Agadmator

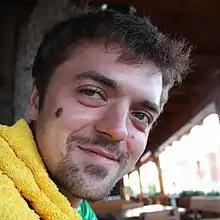
Antonio's profile picture at Chess.com

Antonio Radić (born 16 June 1987), better known as agadmator, is a Croatian YouTuber and chess player. He has one of the most popular chess channels on YouTube, and was the most subscribed chess YouTuber from 2018 to late 2021, when he was surpassed by GothamChess. Although he does not participate in many international chess tournaments, he is active on various online chess platforms, including Lichess and Chess.com. On his channel, Radić reviews recent tournament games from top players, historical matches, and chess compositions. He occasionally features his own real-time rapid games, played on Lichess.